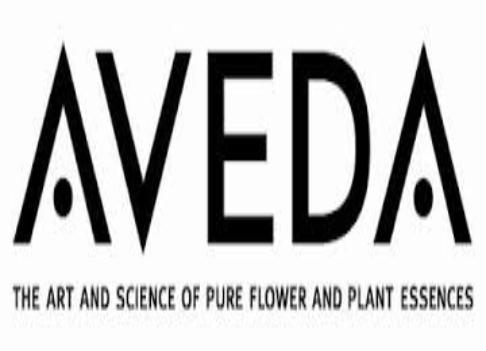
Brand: Aveda
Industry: Necessities